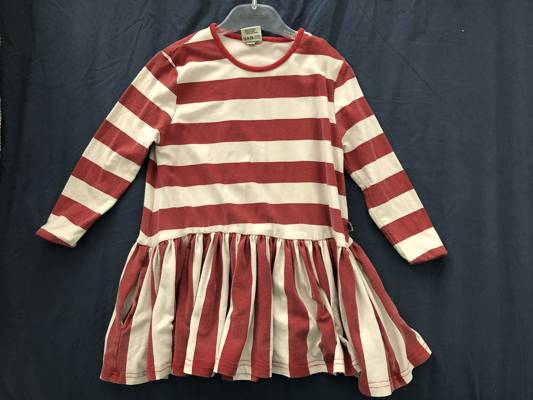
Waste category: clothes